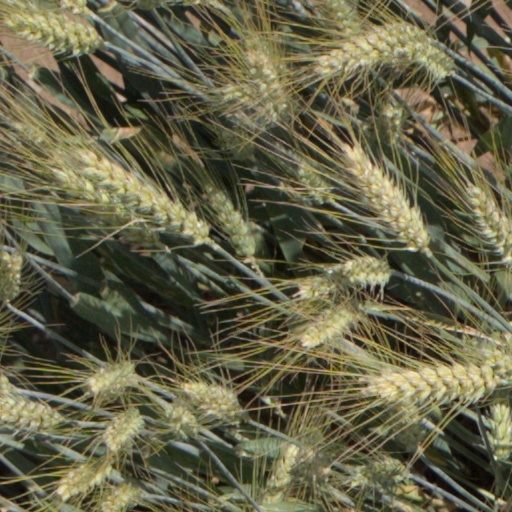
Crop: wheat